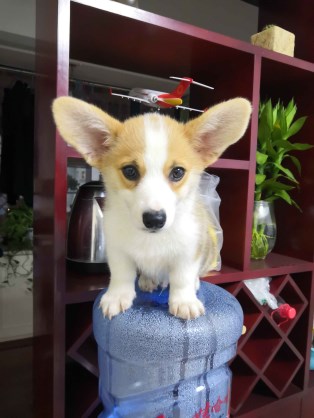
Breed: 2909-n000116-Cardigan